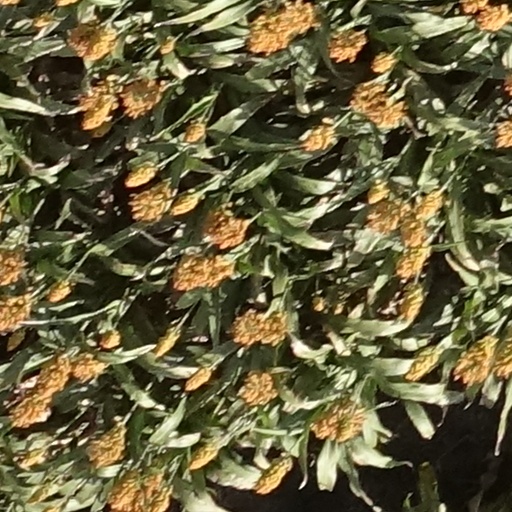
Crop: sorghum